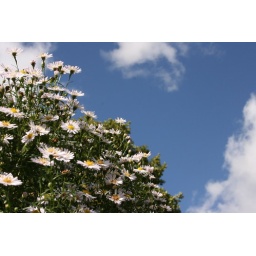
flowering daisies against the blue sky